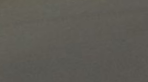
Surface type: asphalt